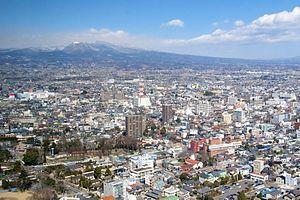
Maebashi est la capitale de la préfecture de Gunma au Japon.